Richard Gibson

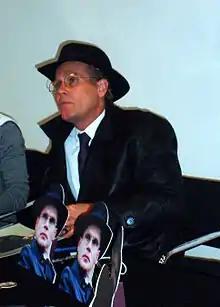
Gibson in 2011

Richard Gibson (born 1 January 1954) is a Ugandan-born British actor, best known for his role as the archetypal Gestapo Officer Herr Otto Flick in the BBC hit sitcom series, "'Allo 'Allo!".